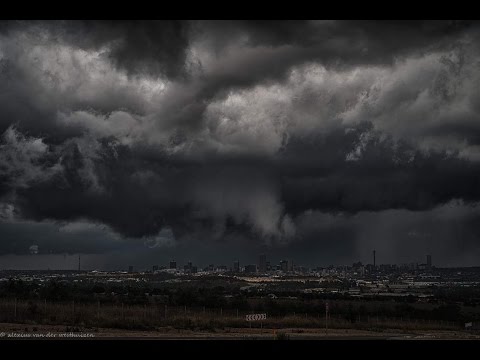
Weather: cloudy or overcast